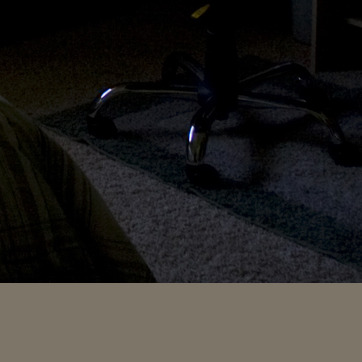
Material: carpet